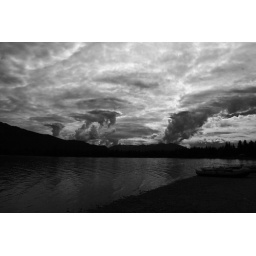
Odd looking clouds greeted us for our canoe trip. These clouds look very dramatic in black and white. 0720D_1791